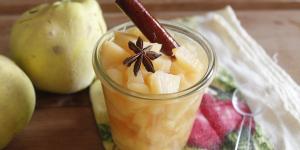
compota de membrillo